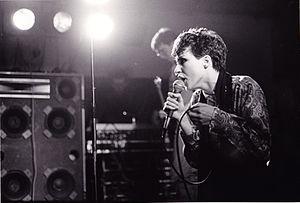
Pauline Murray And The Invisible Girls et l'unique album enregistré par la chanteuse de Penetration, Pauline Murray, et The Invisible Girls, groupe qui accompagnait John Cooper Clarke. Il est sorti en septembre 1980 sur le label RSO Records.